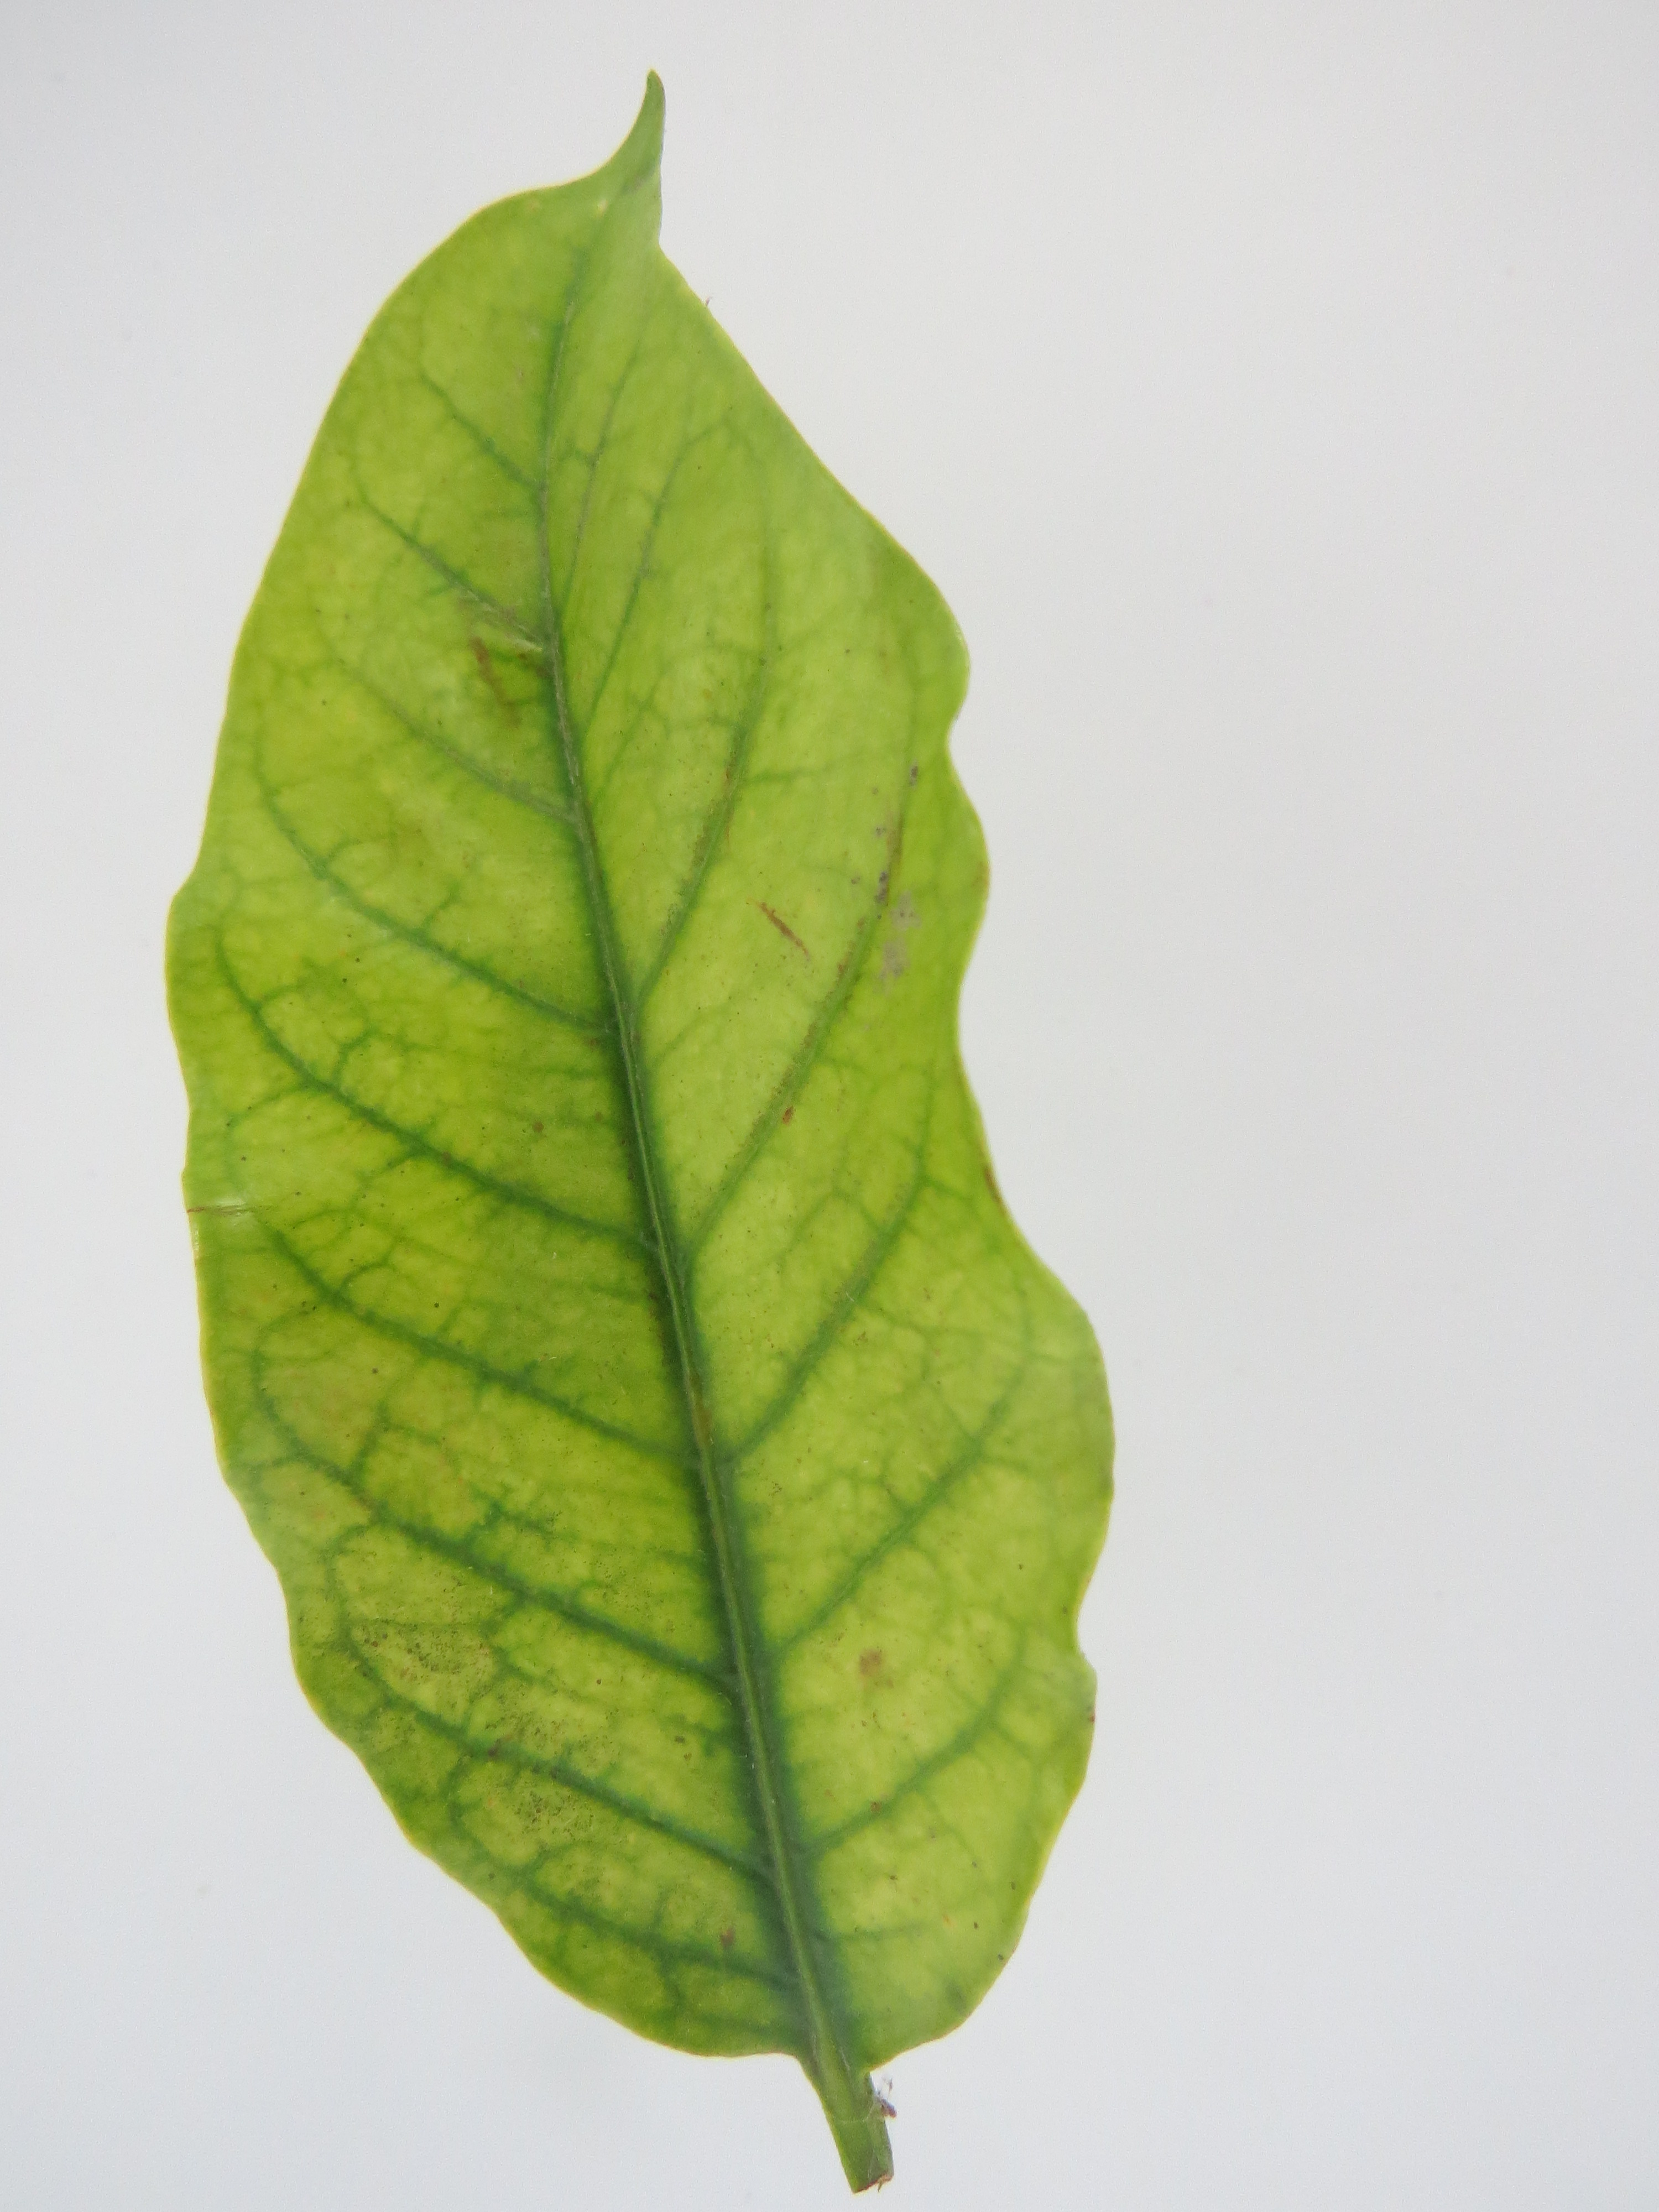
Label: magnesium-Mg